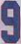
Number: 9